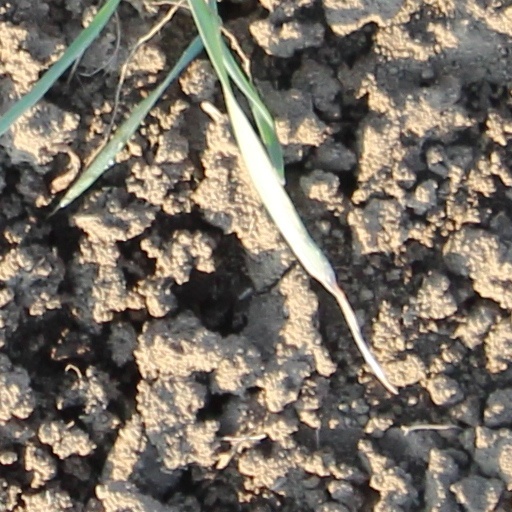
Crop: wheat